Len Wein

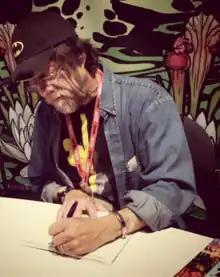
Wein in 2011

Wein returned to comics writing for DC in the late 2000s, where he collaborated in the DC Comics nostalgic event "DC Retroactive" writing stories for the one-shot specials "Batman – The '70s" (September 2011) drawn by Tom Mandrake and "Green Lantern – The '80s" (October 2011) drawn by Joe Staton. The hardcover collection of his 10-issue "" was published in August 2011. In 2012, Wein worked on the "Before Watchmen" project, writing the mini-series "Ozymandias" with art by Jae Lee and the serialized feature "Curse of the Crimson Corsair" with art by "Watchmen" colorist John Higgins. The hardcover collection of the "Ozymandias" storyline spent several weeks on the "New York Times" Bestseller List in 2013. In 2015, he and José Luis García-López produced "Batman '66: The Lost Episode", a comics adaptation of a Two-Face story pitch by Harlan Ellison originally intended for the "Batman" television series. In 2016, DC published a six-issue limited "Swamp Thing" series by Wein and artist Kelley Jones.